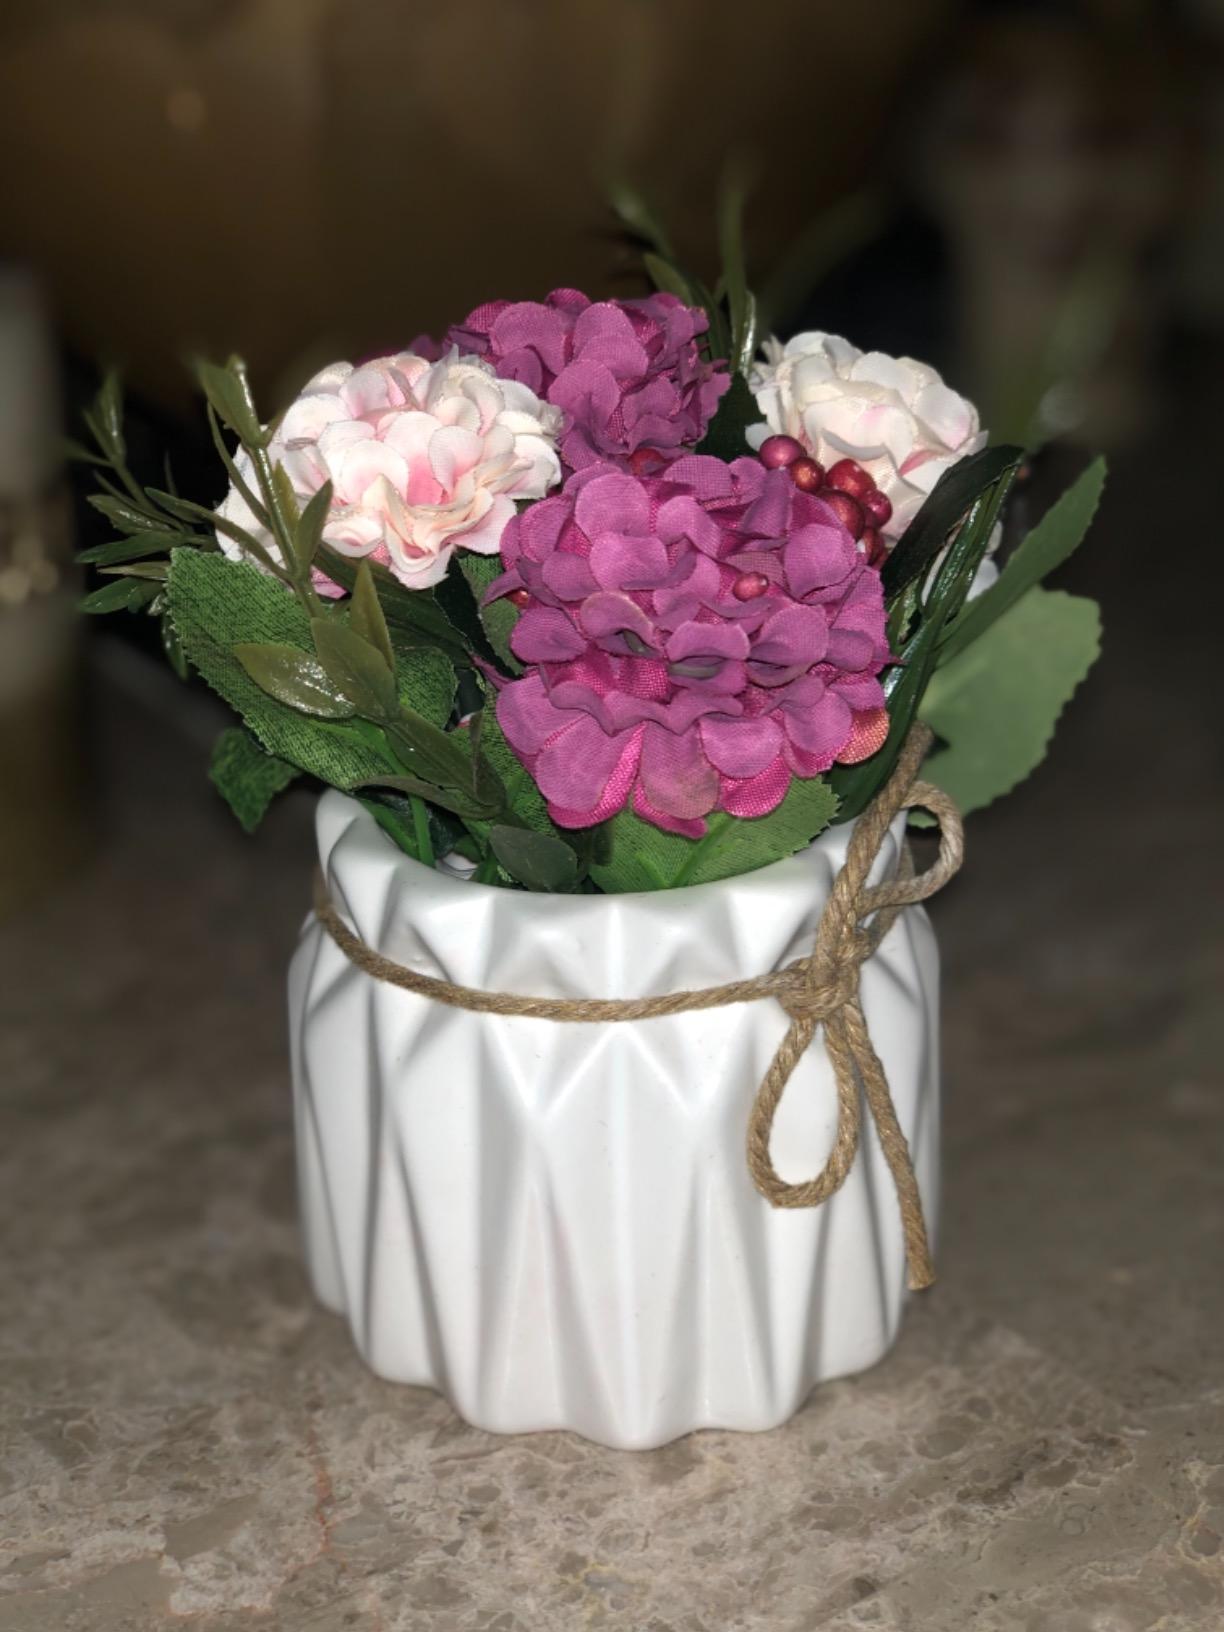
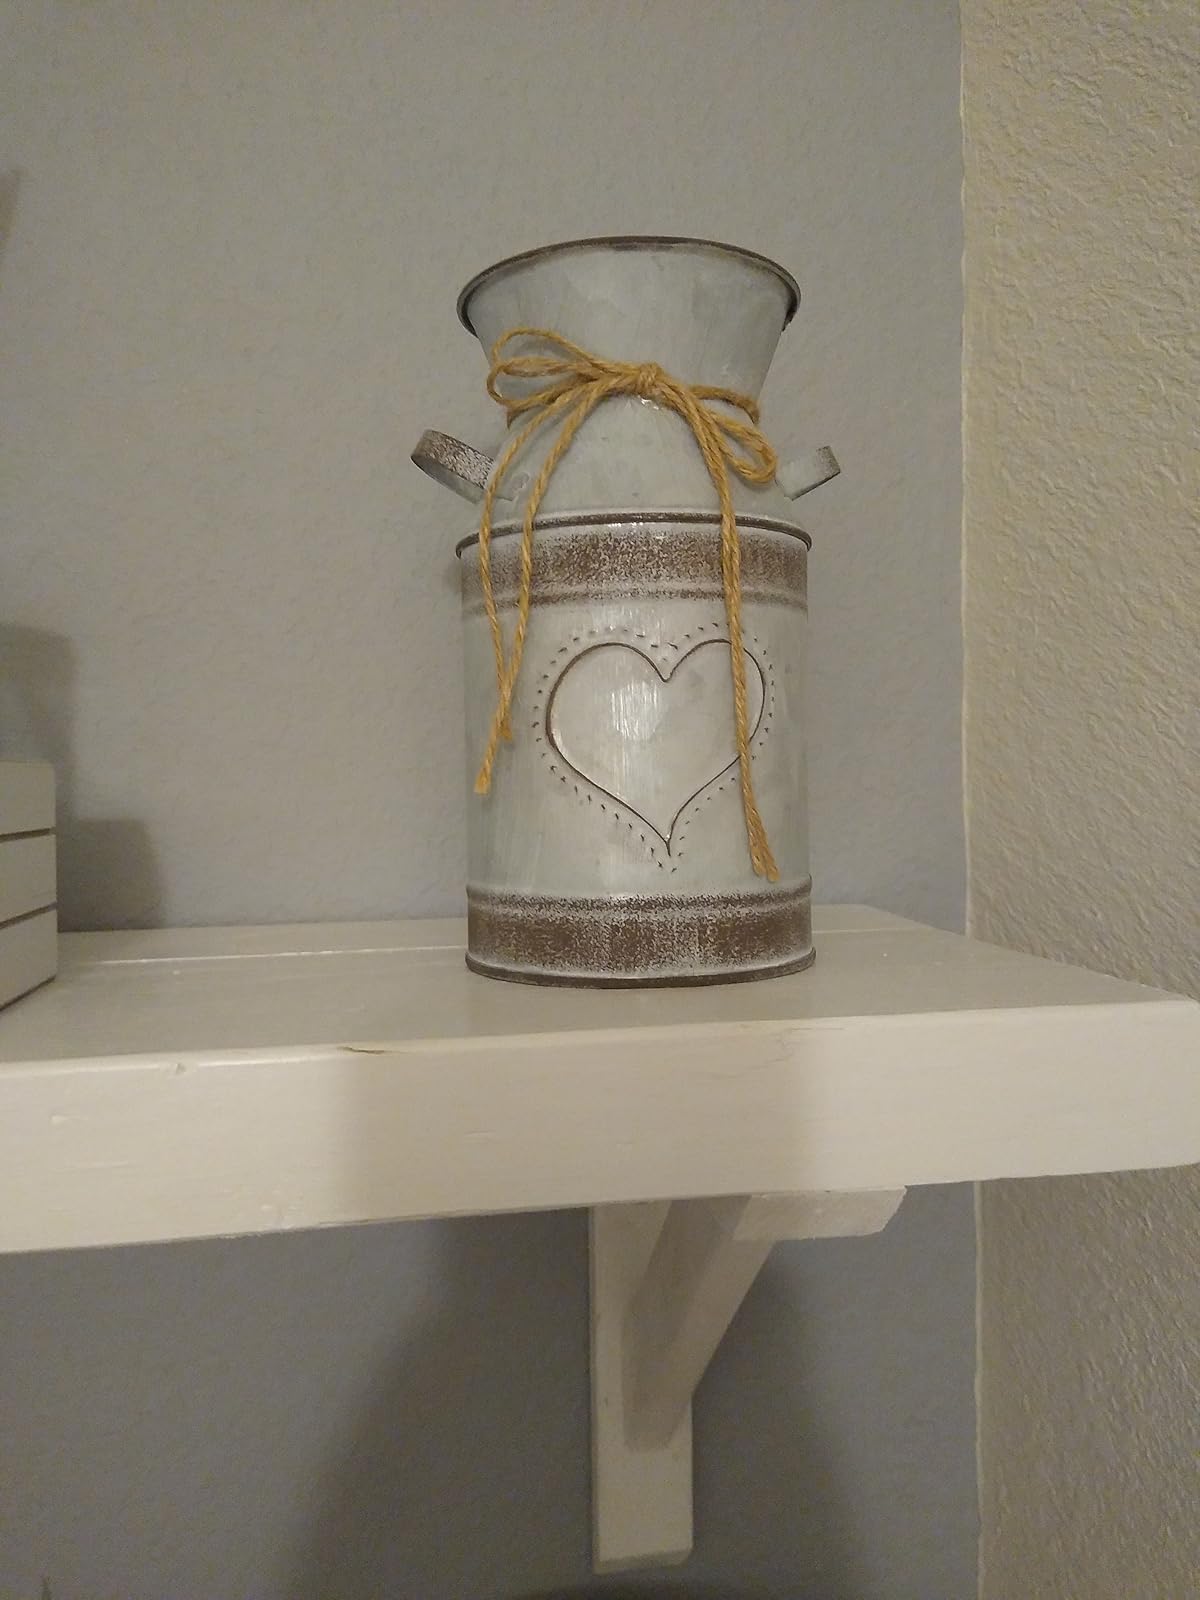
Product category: vase
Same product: no